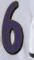
Number: 6